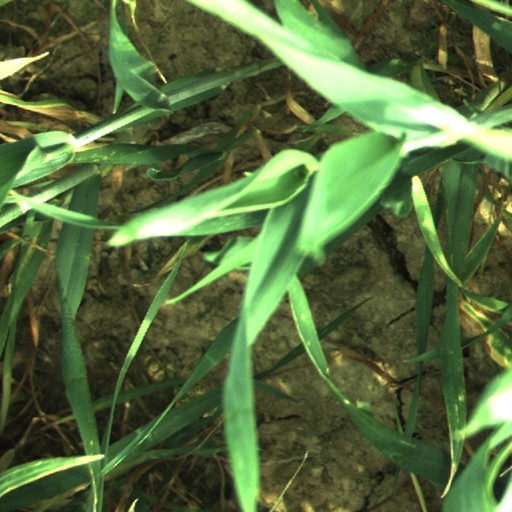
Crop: wheat